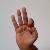
The image shows a hand gesture representing the letter 'F' in Indian Sign Language.